George Bedborough

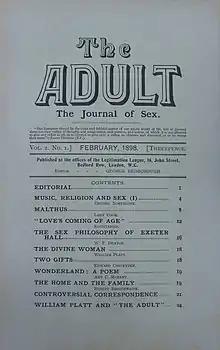

On 31 May 1898, Bedborough was arrested, along with the sex-radical feminist Lillian Harman and charged with obscenity for attempting to "corrupt the morals of Her Majesty's Subjects". He was indicated on 11 counts, including selling a copy of "Studies in the Psychology of Sex Vol. 2", a book on homosexuality, by Havelock Ellis, to an undercover agent, as well as selling other pamphlets considered to be indecent, including one by Oswald Dawson, the founder of the Legitimation League. He was also indicated for his articles published in "The Adult". Bedborough had been under surveillance because of the suspected anarchist connections of the League; Bedborough, himself, was not an anarchist, but he was described as the London representative of the American anarchist periodical "Lucifer the Lightbearer".